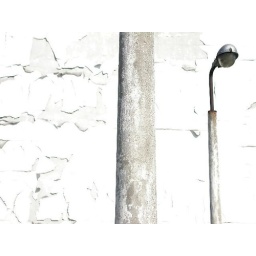
two lanterns in front of a white weathered wall in bernau near berlin